Korean National Association

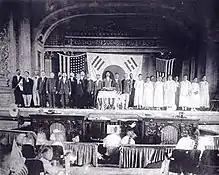
1915 people's association annual convention

In 1936, the Korean National Association relocated its central headquarters to Los Angeles where it continued its independence activity and communication with the US government on behalf of Koreans. By that year, the KNA had become the largest Korean immigrant political organization and a key source of resistance and political empowerment, primarily through unifying the efforts of Korean immigrants and lobbying allied governments. However, the Hawaiian and North American branch of the KNA was becoming increasingly divided due to internal conflicts. It wasn't until internal reforms under KNA chairman Charles Kim and the arrival of World War II that the KNA branches united to join with other organizations such as Comrade Society to form the United Korean Committee. This alliance continued providing support for the KPG and aimed to receive official recognition of the KPG as the government of Korea.